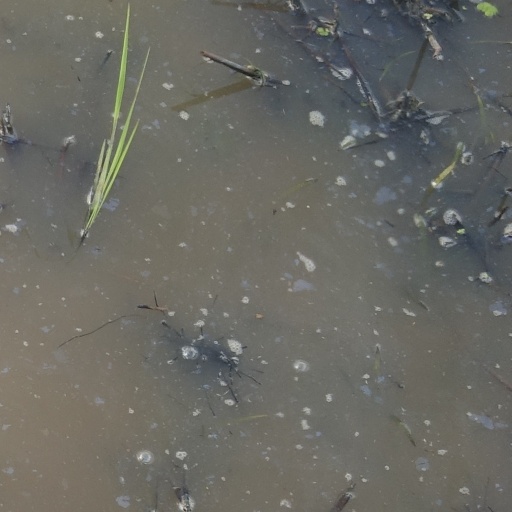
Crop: rice